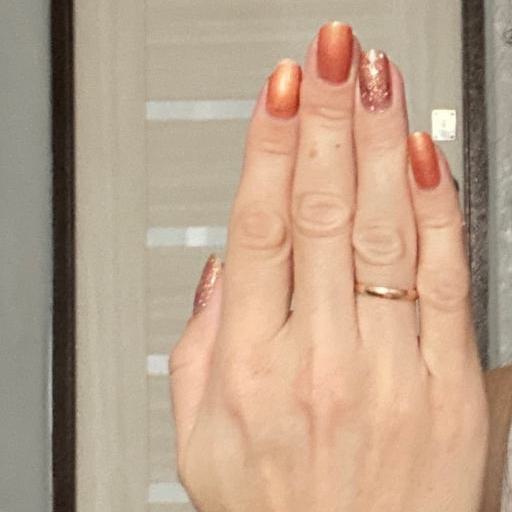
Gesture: stop_inverted